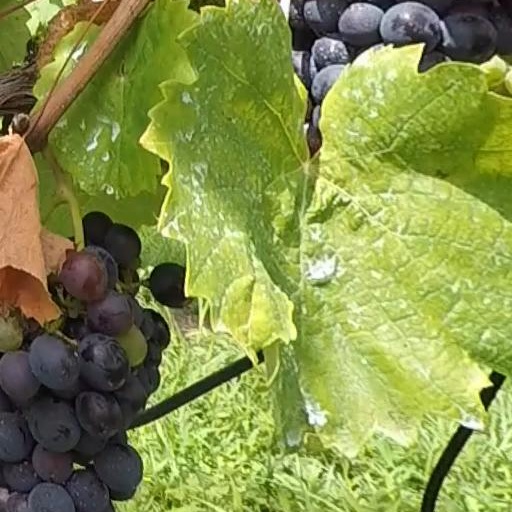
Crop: grape